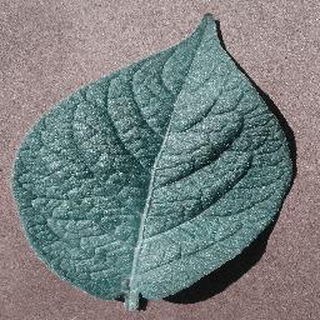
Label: healthy_potato